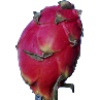
Label: red_pitahaya